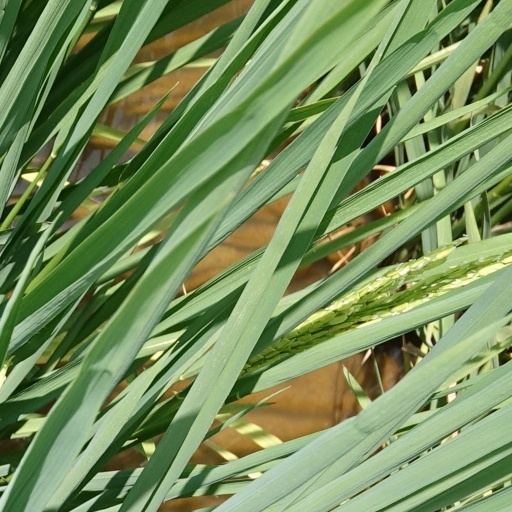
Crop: rice